Petko Voyvoda Peak

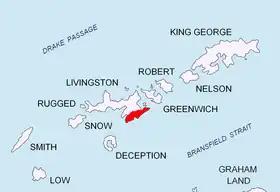
Location of Tangra Mountains on Livingston Island in the South Shetland Islands.

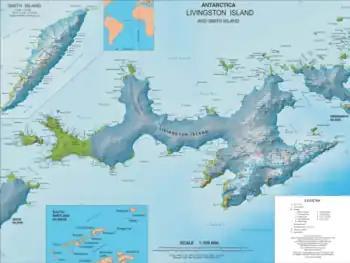
Topographic map of Livingston Island and Smith Island.

Petko Voyvoda Peak is a partly ice-covered peak of elevation 400 m in Delchev Ridge in Tangra Mountains, Livingston Island in the South Shetland Islands, Antarctica, which surmounts Sopot Ice Piedmont to the northwest, and Pautalia Glacier to the east.